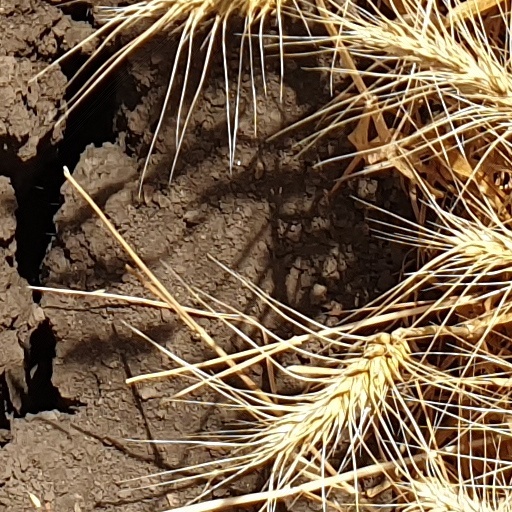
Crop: wheat